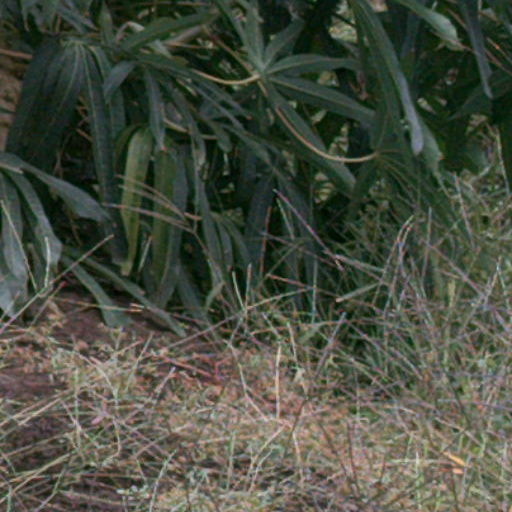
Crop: cassava